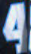
Number: 4